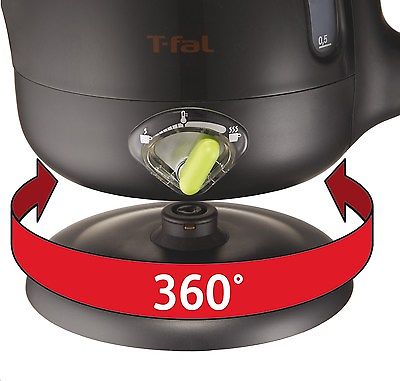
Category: kettle